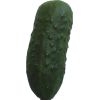
Label: Cucumber 1